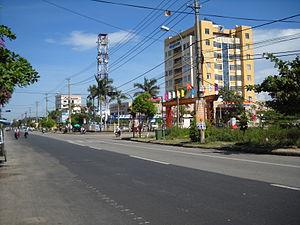
Une rue de la ville de Tam Kỳ (Province de Quảng Nam).
Tam Kỳ est le chef-lieu de la province de Quảng Nam au Viêt Nam. Cette ville est le centre administratif, commercial de la province. La ville est une base commerciale importante entre zone économique libre de Chu Lai, la ville se trouve à 40 km au nord de la raffinerie de Dung Quất. La superficie: 100,26 km², la population est de 140.000 habitants. La ville est servie par l'aéroport de Chu Lai et gare de Tam Kỳ.